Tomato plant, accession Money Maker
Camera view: horizontal (90 deg, fisheye); turntable rotation: 300 degrees
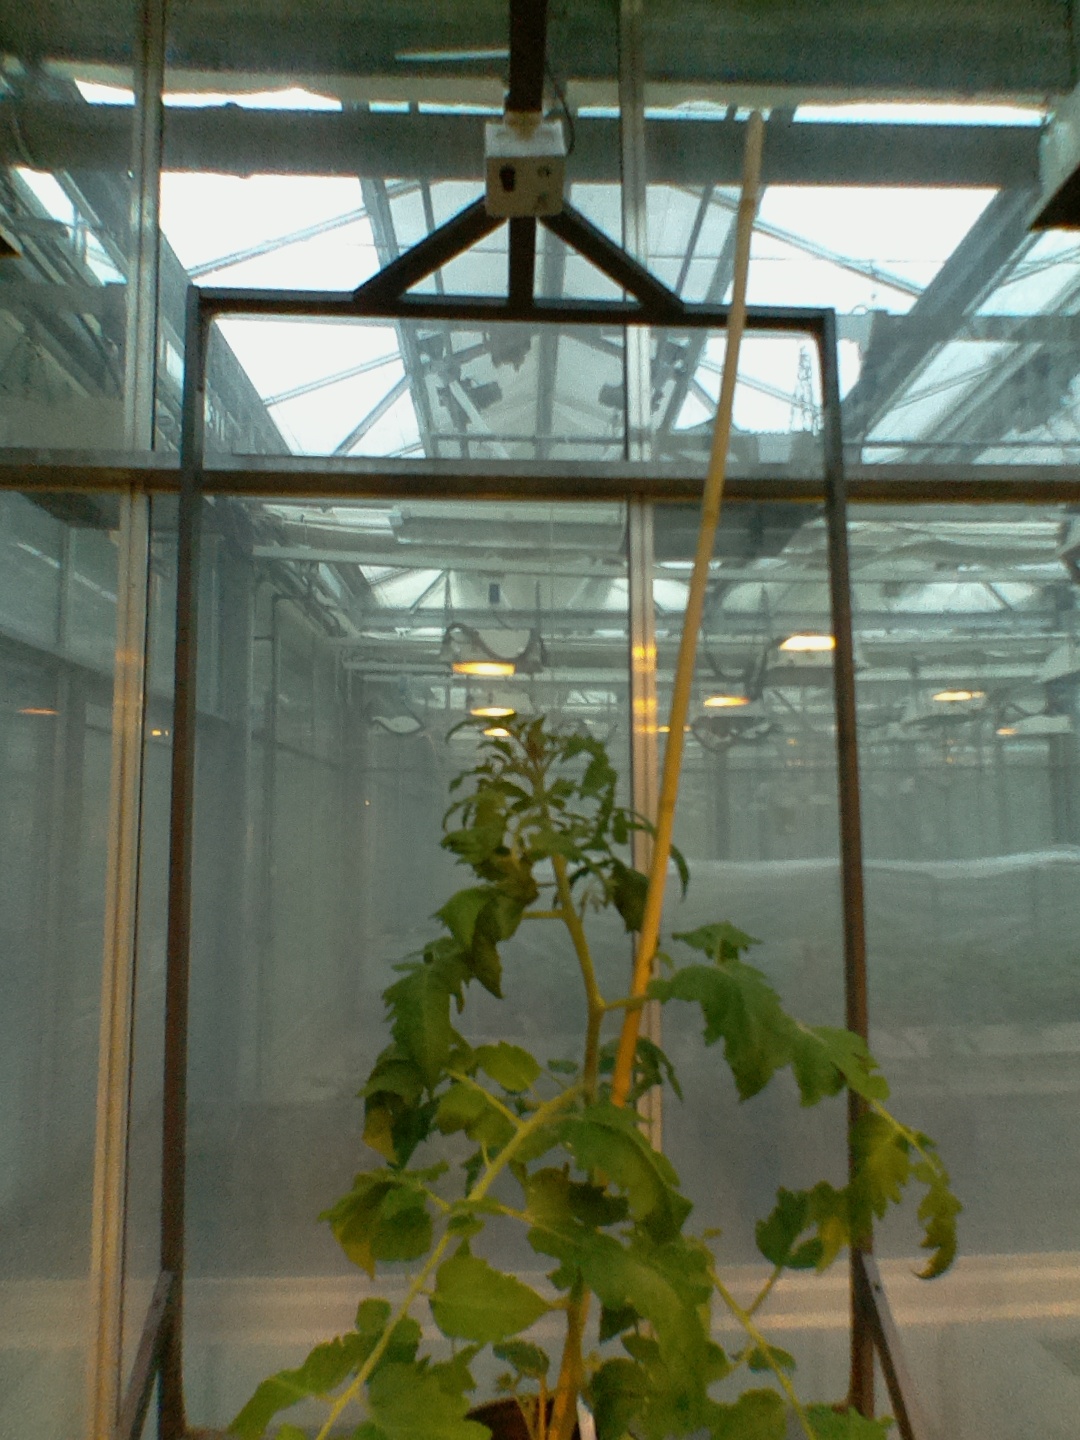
BBCH growth stage 52: 2 inflorescences visible